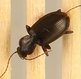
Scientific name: Calathus advena
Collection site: Rocky Mountains NEON (RMNP), plot RMNP_012